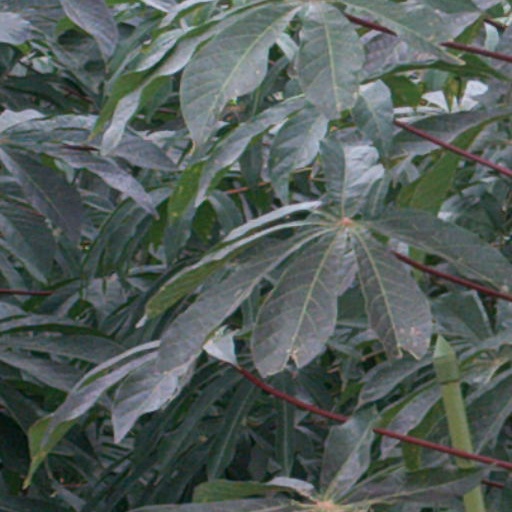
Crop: cassava